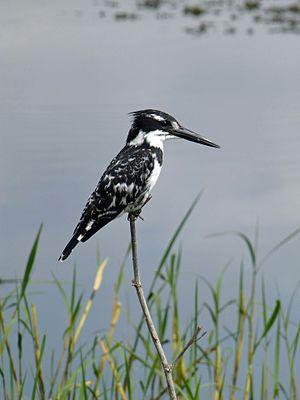
Martin-pêcheur pie (Ceryle rudis) sur le lac Haïk (Ethiopie)
Le lac Haïk est un lac de montagne localisé au nord de Dessie dans la zone Debub Wollo de la région Amhara en Éthiopie. Le lac est long de 6.7 km et large de 6 km, la ville de Hayk est située à l'ouest du lac.